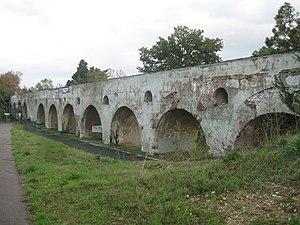
Aqueduc des arcades, Perpignan This building is classé au titre des Monuments Historiques. It is indexed in the Base Mérimée, a database of architectural heritage maintained by the French Ministry of Culture,
Ce tableau présente la liste de tous les monuments historiques classés ou inscrits dans la ville de Perpignan, Pyrénées-Orientales, en France.
L’aqueduc des Arcades est un pont-aqueduc situé sur la commune de Perpignan, dans le département des Pyrénées-Orientales, en France. Il fait l'objet d'un classement au titre des monuments historiques par arrêté du 16 juillet 1984.